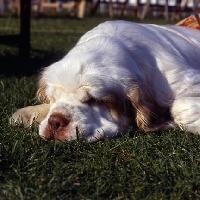
clumber